Naha Civic Hall

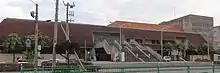
Naha Civic Hall

The was a multi-purpose event hall located in Naha, Japan. It was completed in November 1970 and was closed in October 2016 for safety reasons. Its function as a performance hall was transferred to the Naha Cultural Arts Theater NAHArt, that opened on October the 31st, 2021.The hall hosted notable bands such as Kansas.